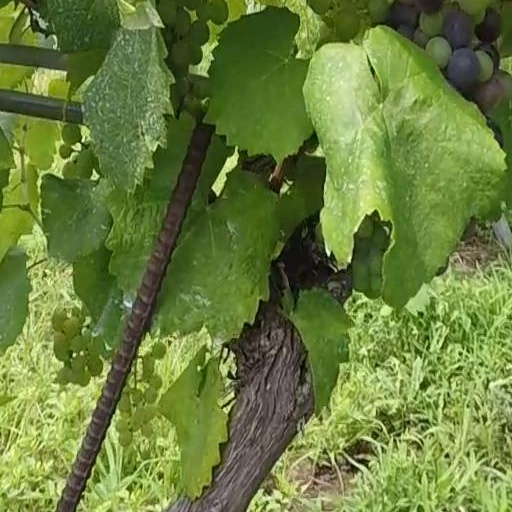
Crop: grape